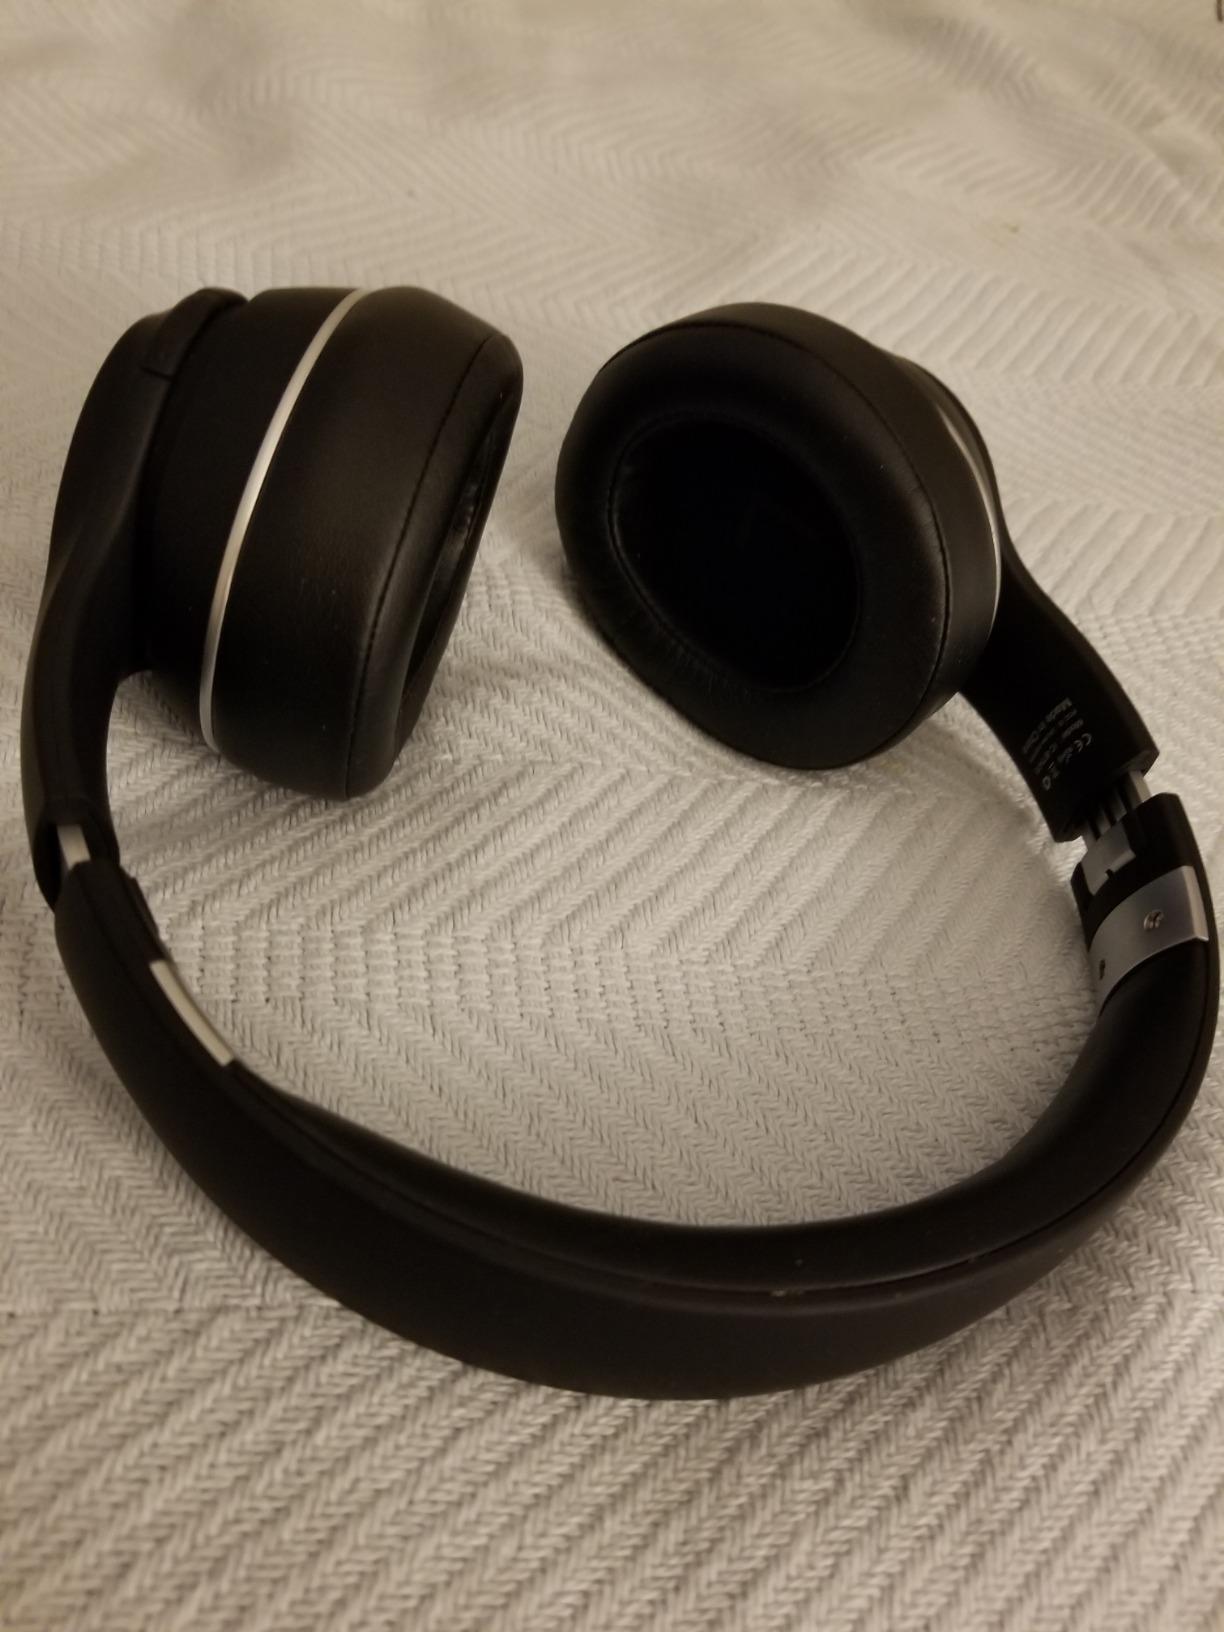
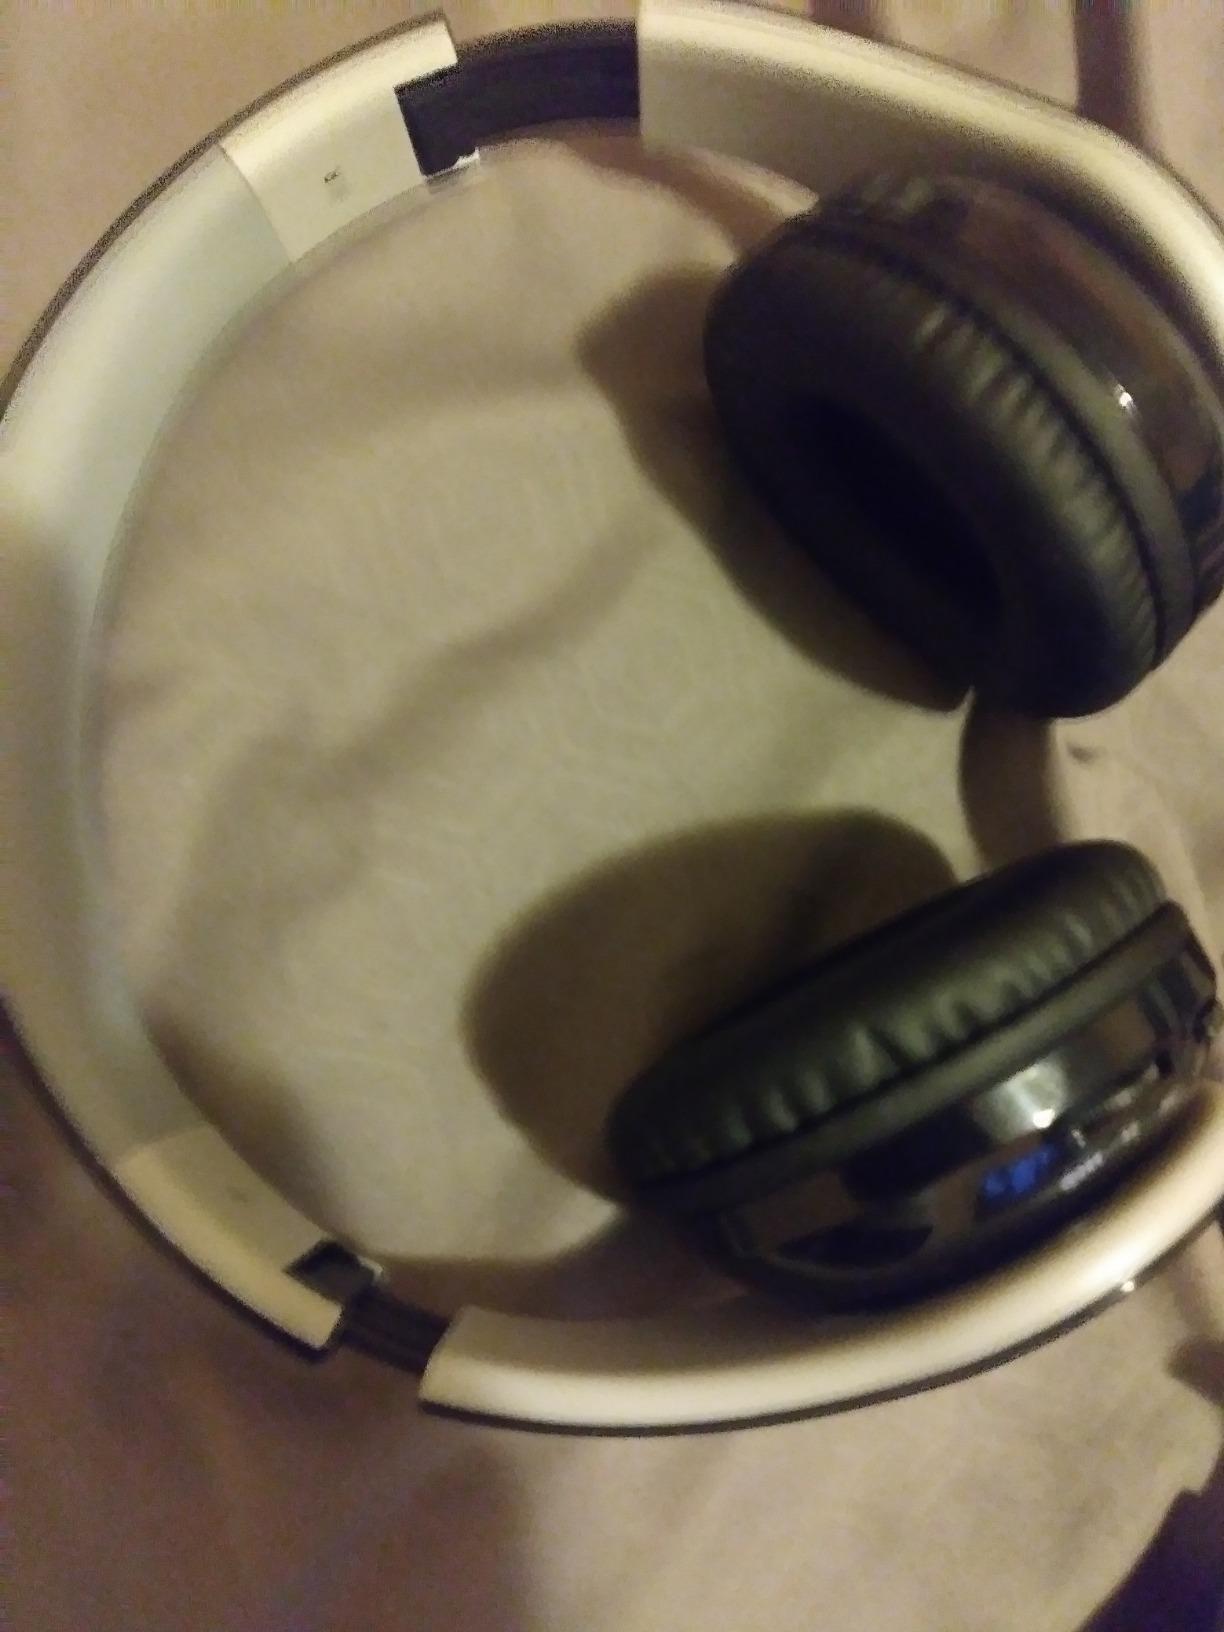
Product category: headphones
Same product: no